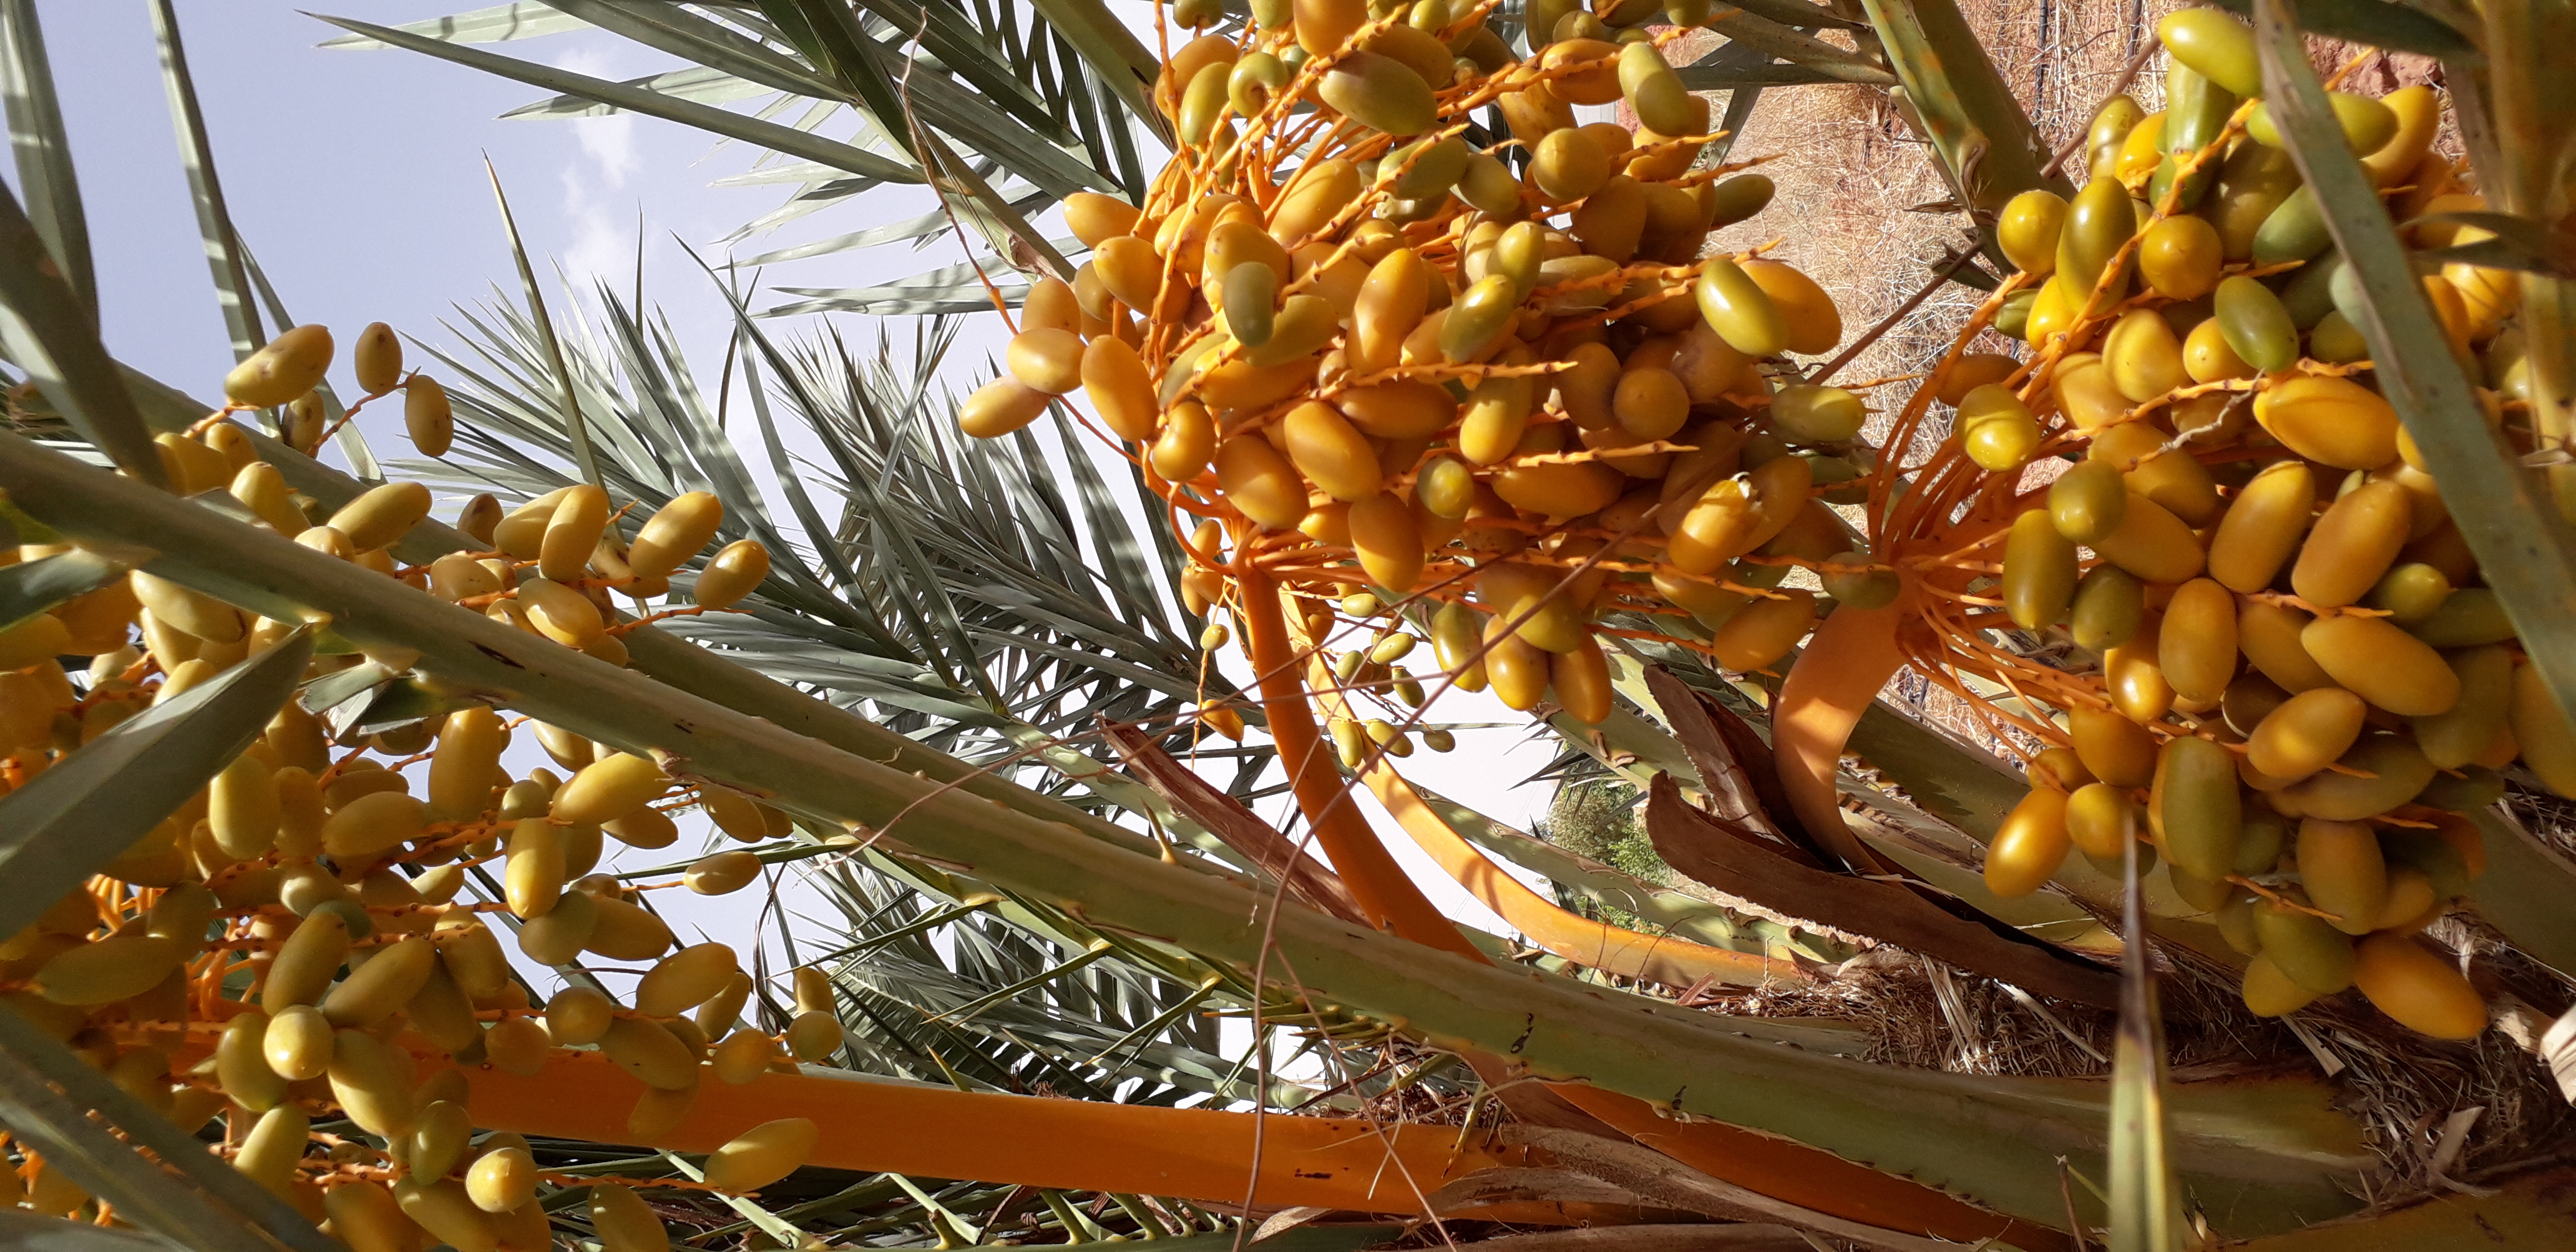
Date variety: kholt